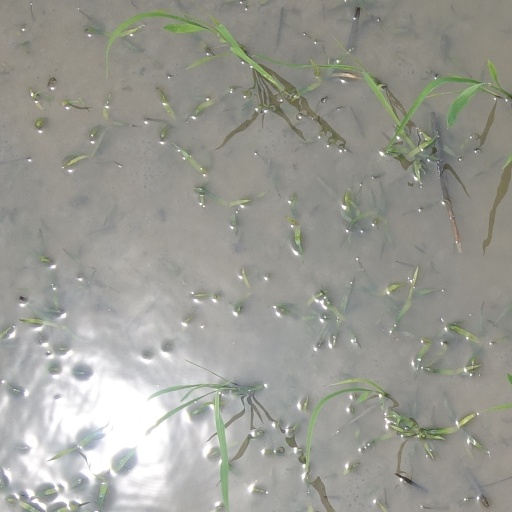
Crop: rice